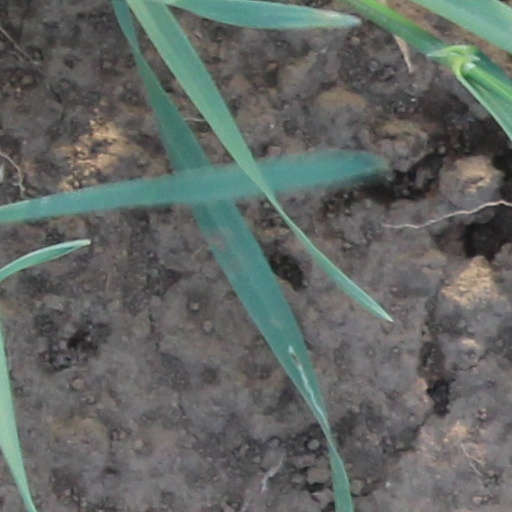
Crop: wheat